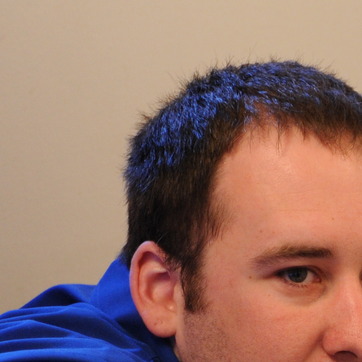
Material: hair